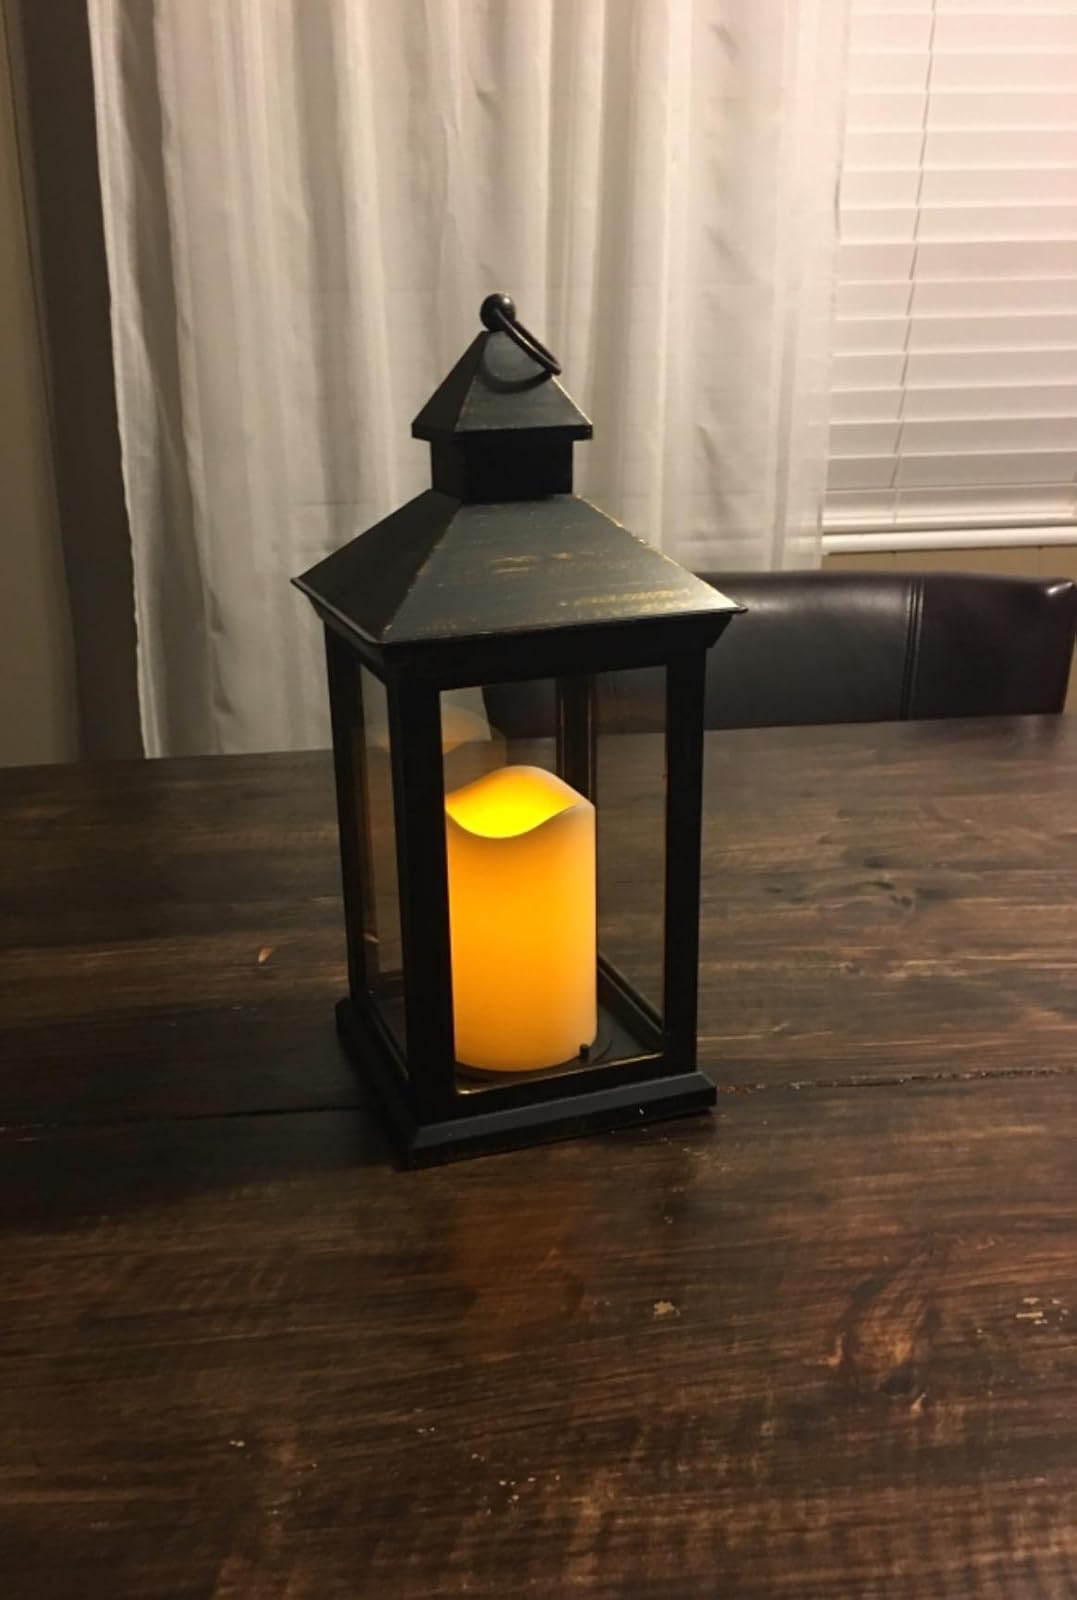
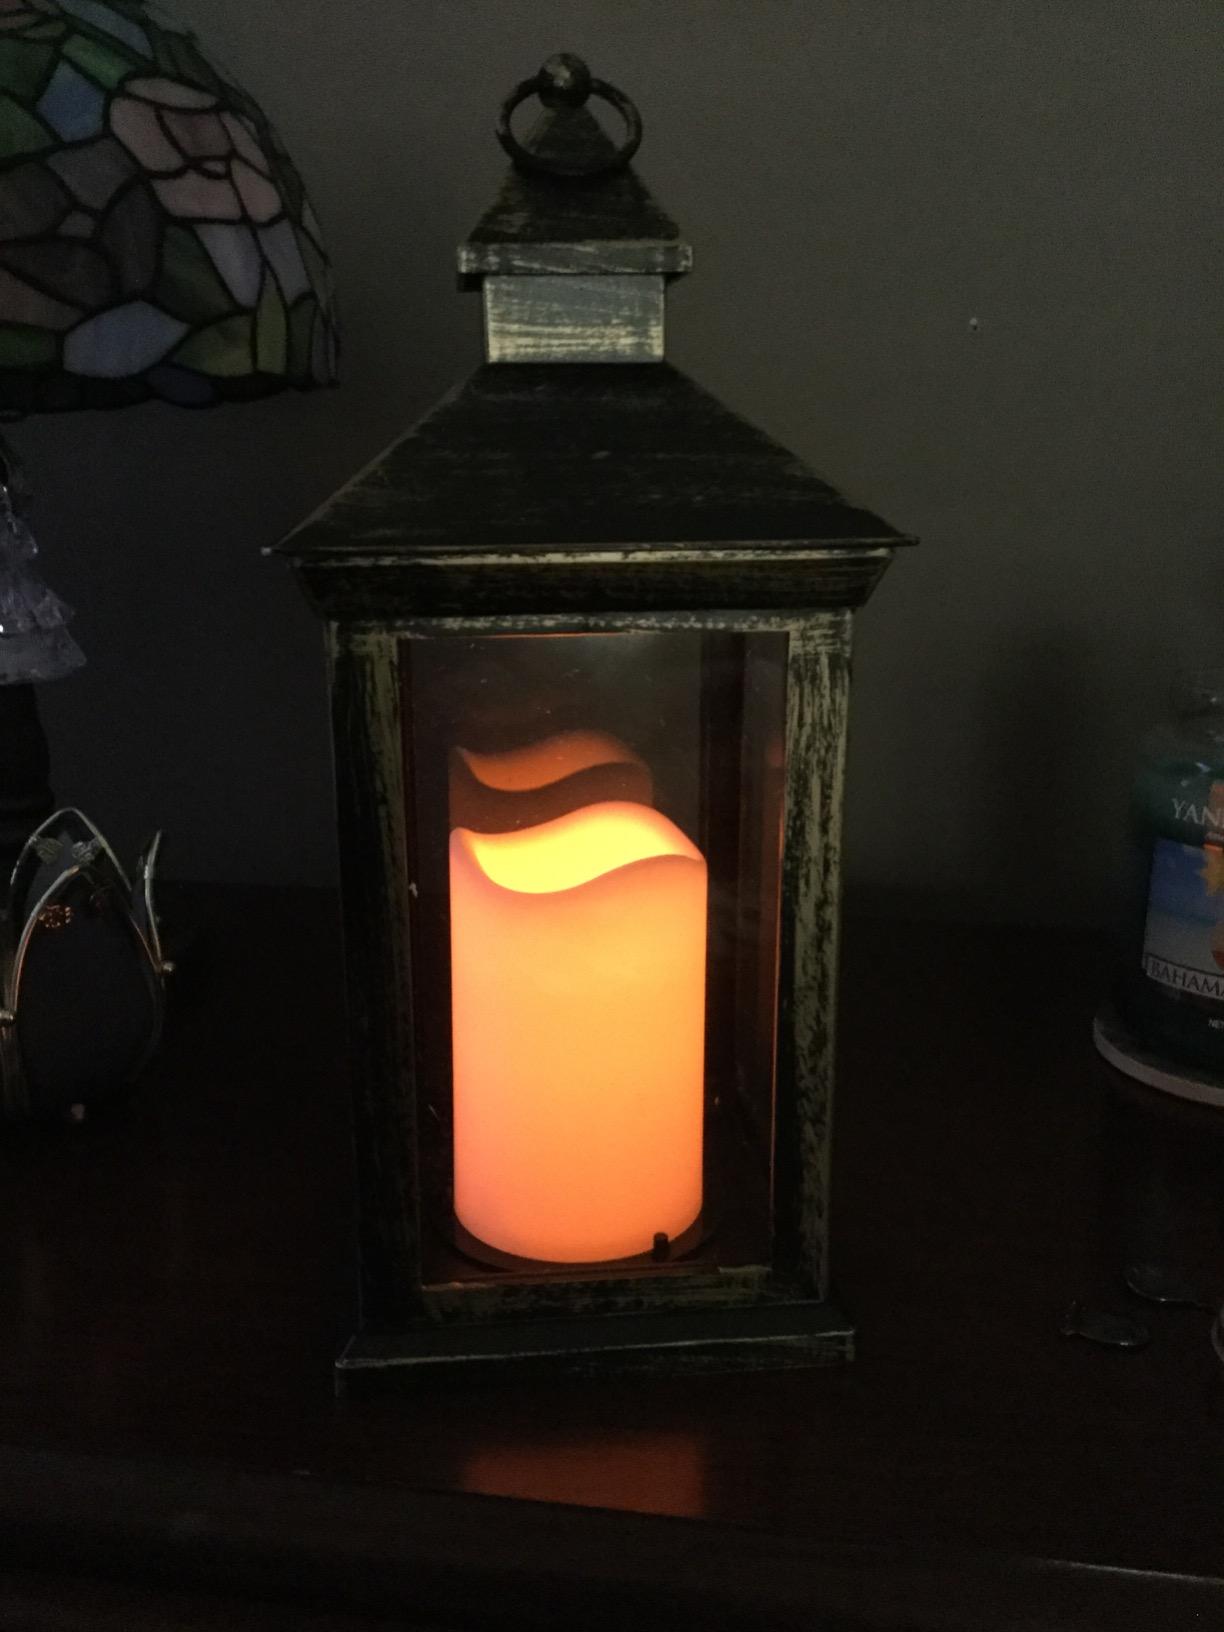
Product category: lantern
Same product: yes